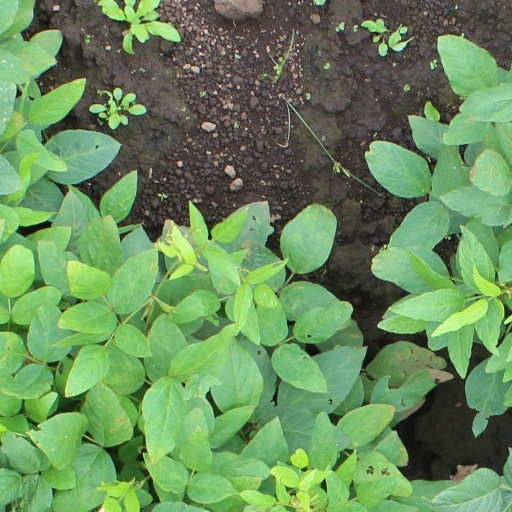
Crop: soybean